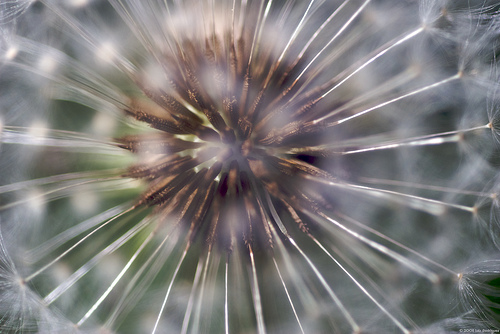
Flower: dandelion